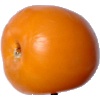
Label: Tomato Yellow 1